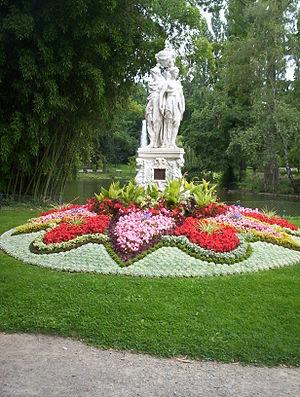
Le Mans est une commune faisant partie des grandes villes du Grand Ouest français, située dans la région des Pays de la Loire et le département de la Sarthe dont elle est la préfecture.
Le jardin des plantes du Mans, ou le Jardin des plantes est un jardin botanique ouvert au public situé dans le secteur nord-est de la ville du Mans. Il couvre environ huit hectares dans sa totalité.
Cette liste de parcs et jardins publics de France recense l'ensemble des jardins publics, parcs publics et espaces verts appartenant aux collectivités territoriales de France. Les parcs et jardins appartenant à des institutions ou des établissements publics français figurant dans cette liste sont des propriétés privées.